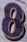
Number: 8